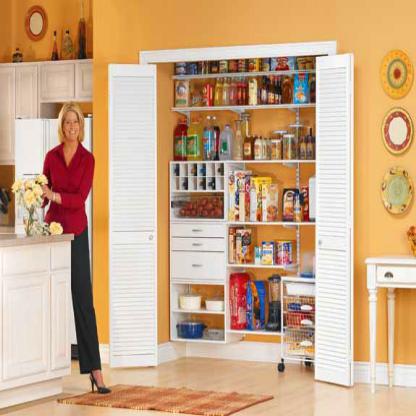
Scene: Indoor